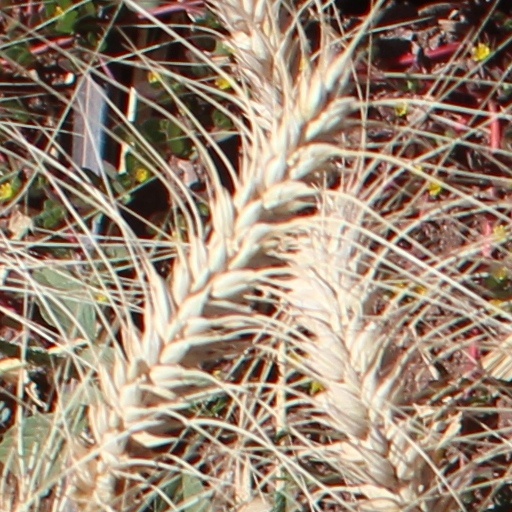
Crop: wheat